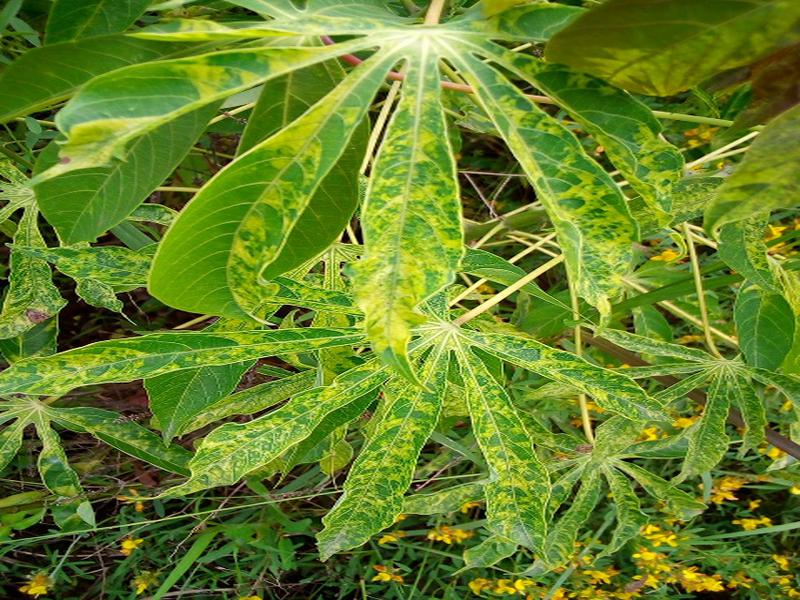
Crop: cassava
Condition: mosaic_disease